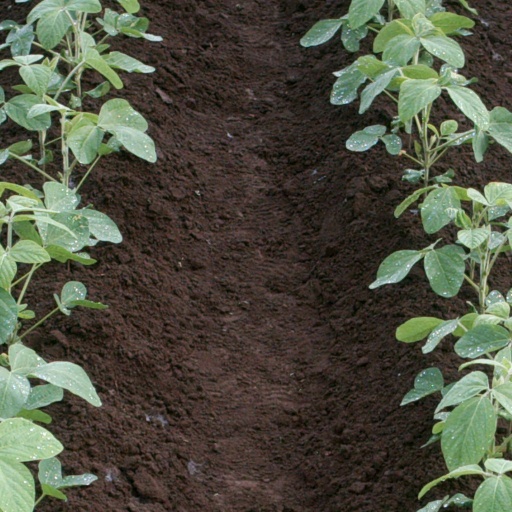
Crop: soybean